Tomb of the Haterii

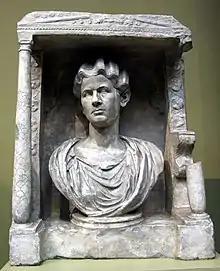
Plaster cast of a bust from the of the tomb, possibly the 'Hateria' named in the founding inscription.

The Tomb of the Haterii is an Ancient Roman funerary monument, constructed between and along the Via Labicana to the south-east of Rome. It was discovered in 1848 and is particularly noted for the numerous artworks, particularly reliefs, found within.